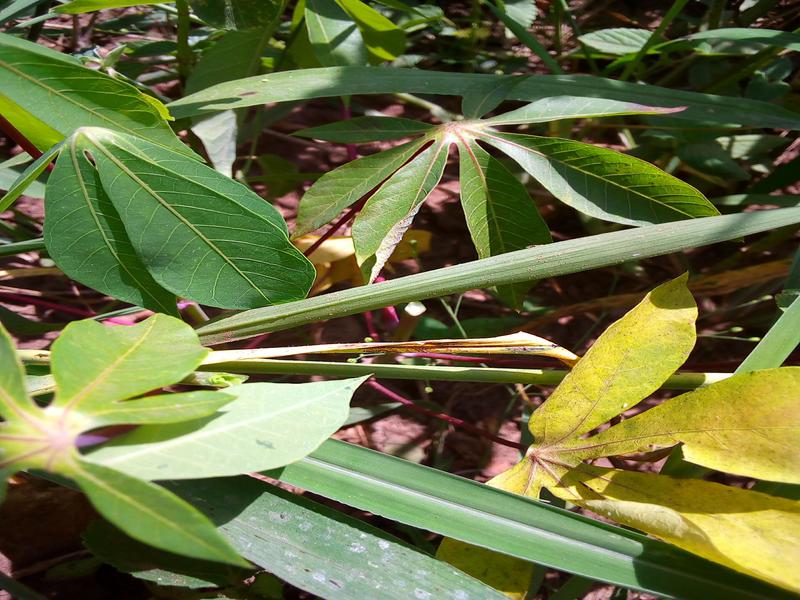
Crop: cassava
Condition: healthy